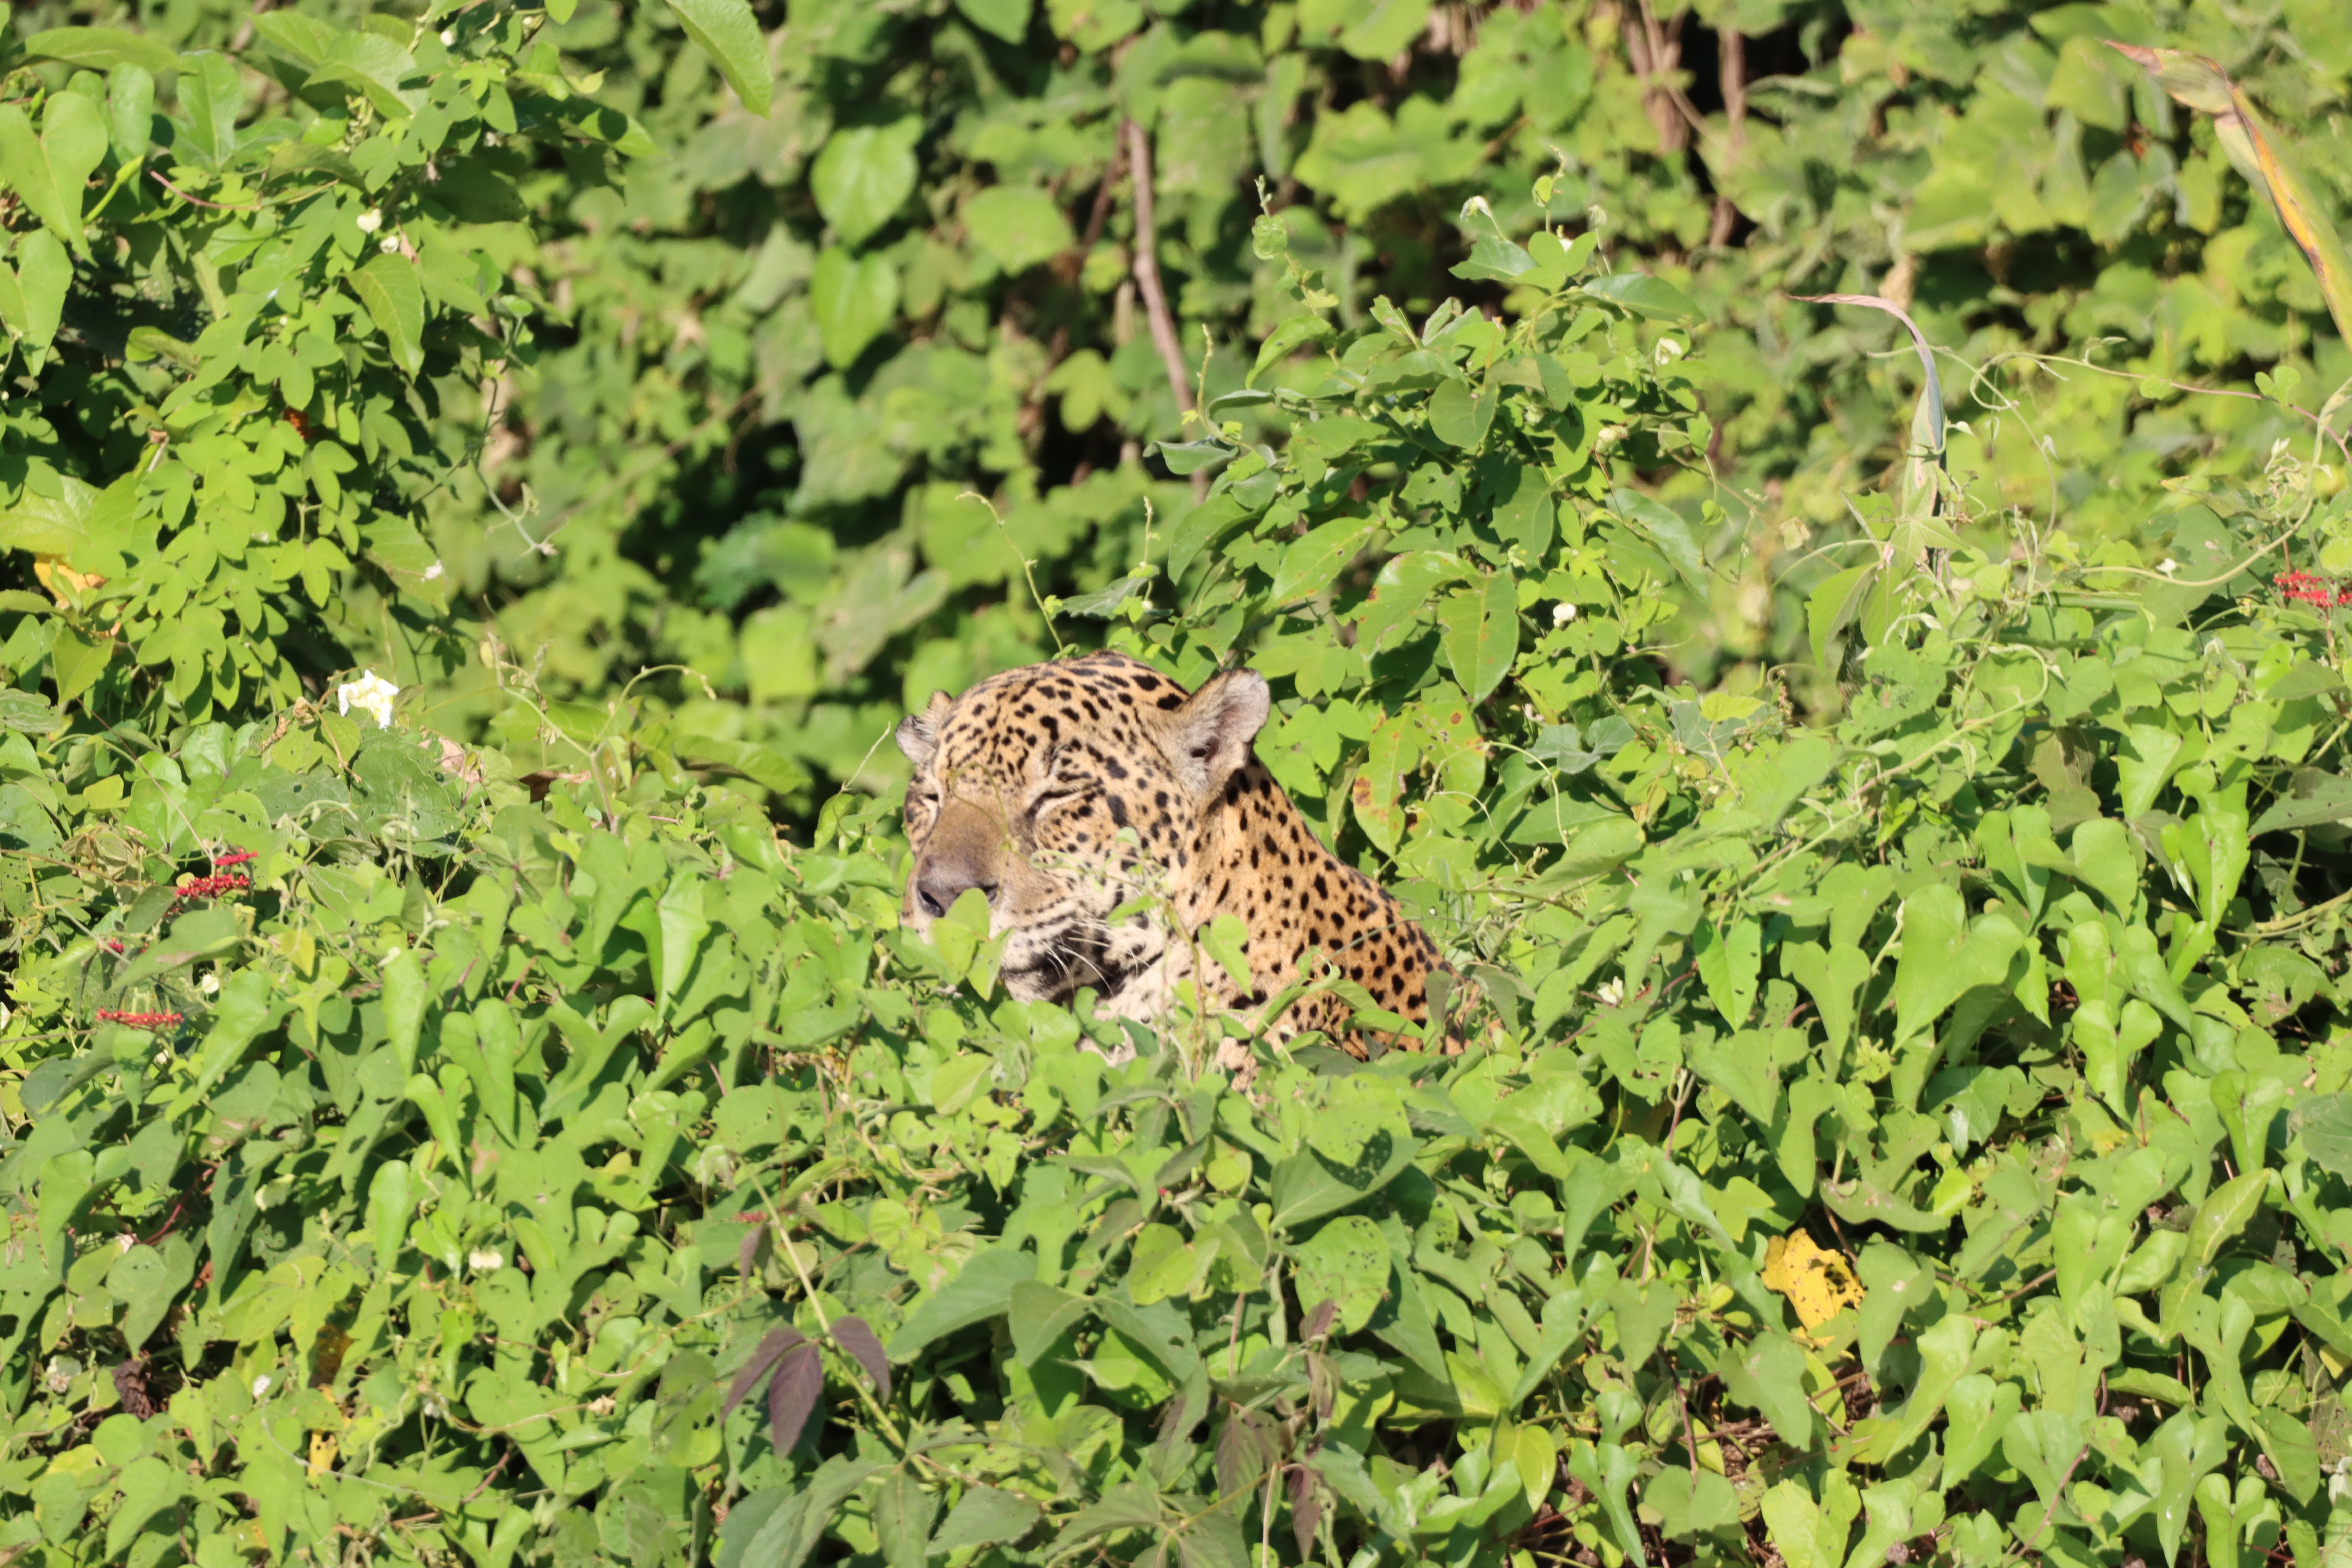
Jaguar: Kwang